Lungshar

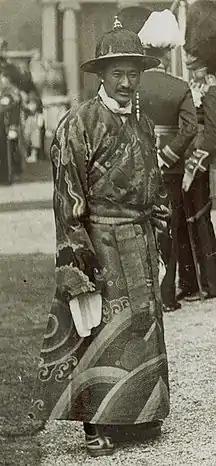
Lungshar at Buckingham Palace June 28, 1913 after the audience with King George V

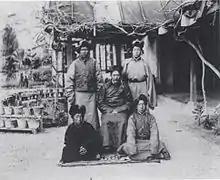
Lungshar and the four Tibetan students just before leaving for England

Tsipön Lungshar, born Dorje Tsegyal (1880–1938), was a noted Tibetan politician who was accused by conservative political opponents of attempting to become the paramount figure of the Tibetan government in the 1930s, by planning a communist coup following the death of the 13th Dalai Lama.